James Tod of Deanston

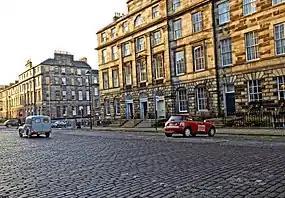
Great King Street, Edinburgh

He was born around 1795 the eldest son of James Tod of Hope Park, on the south-east side of the Meadows, Edinburgh.